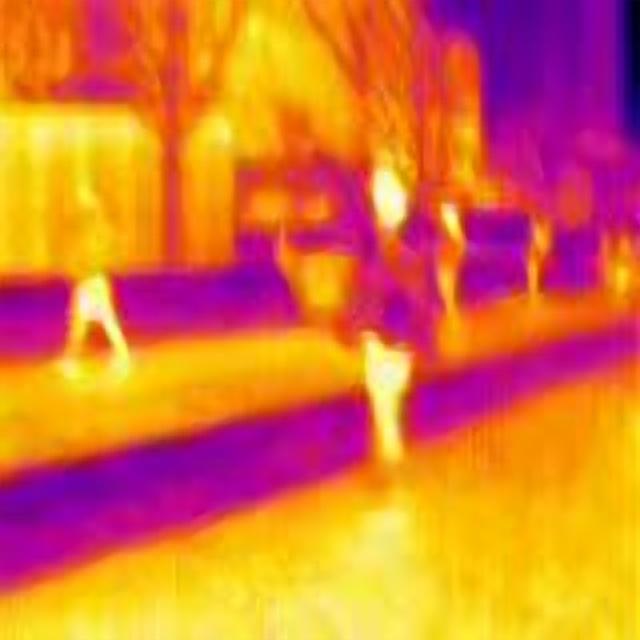
Detected objects:
label: person
label: person
label: person
label: person
label: person
label: person